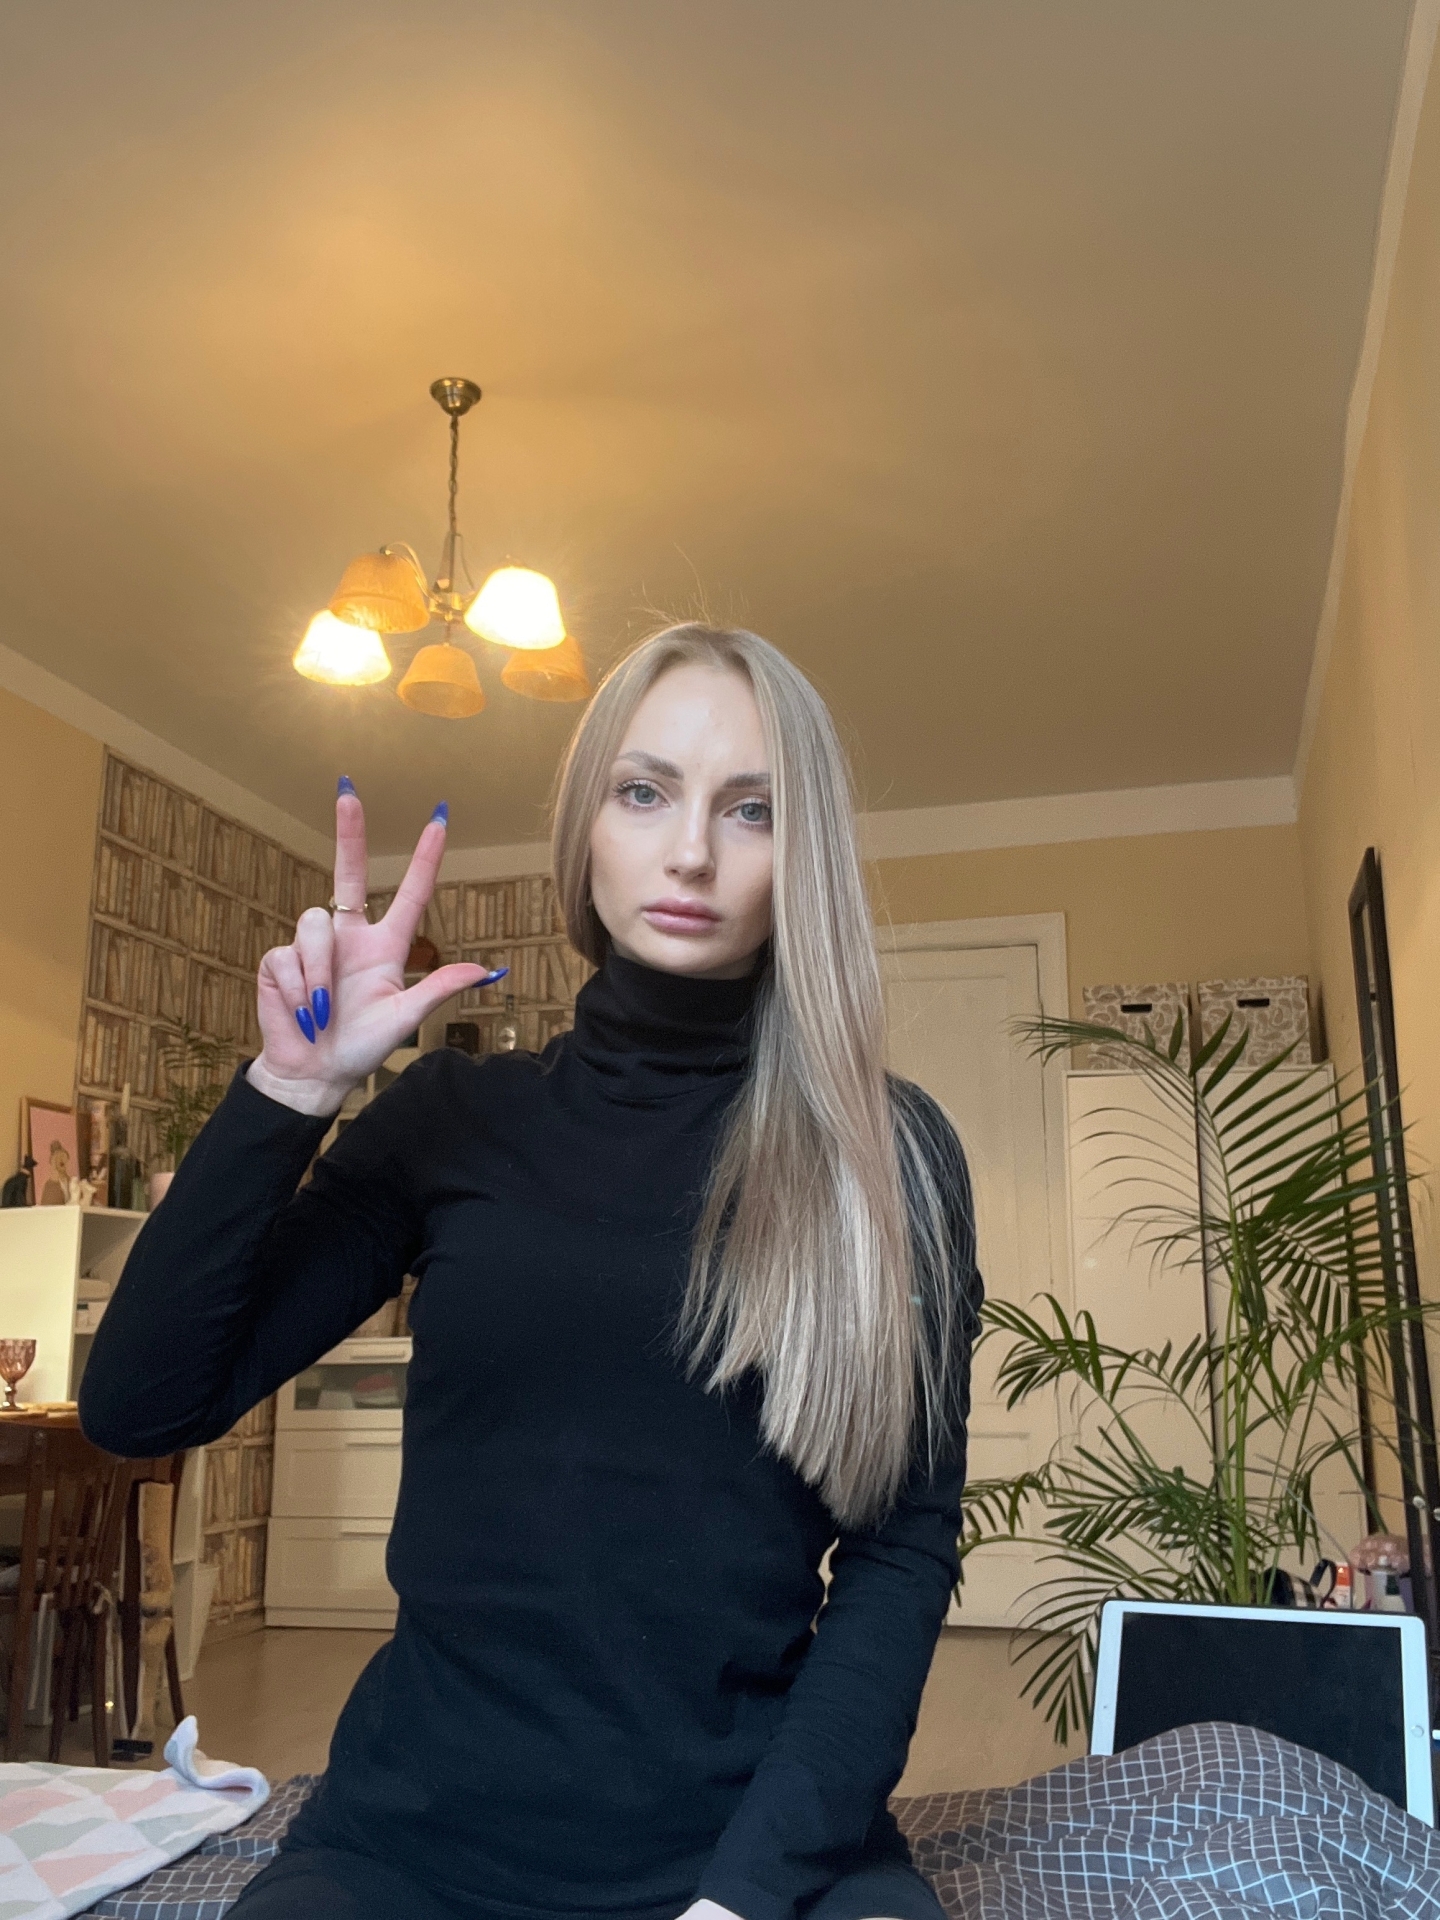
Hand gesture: three2